Death of James Cook

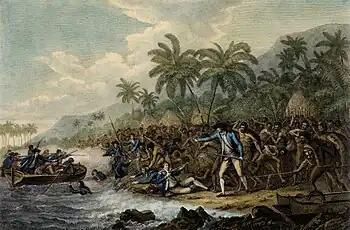
Painting, "Death of Captain Cook" by eyewitness John Webber

Cook and his crew were initially welcomed with great excitement, as news of the strange visitors had spread through the islands and their arrival coincided with the Makahiki season, a New Year festival in honour of the god Lono of the Hawaiian religion, and a celebration of fertility and the yearly harvest. Cook was led ashore by a Hawaiian chief and a priest who conducted him to a shrine ("heiau"). A crowd repeatedly shouted "Lono" and prostrated themselves as the procession passed. Priests led Cook through an elaborate ceremony at the shrine before he was conducted back to his ship.